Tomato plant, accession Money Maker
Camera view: tilt-top (135 deg); turntable rotation: 30 degrees
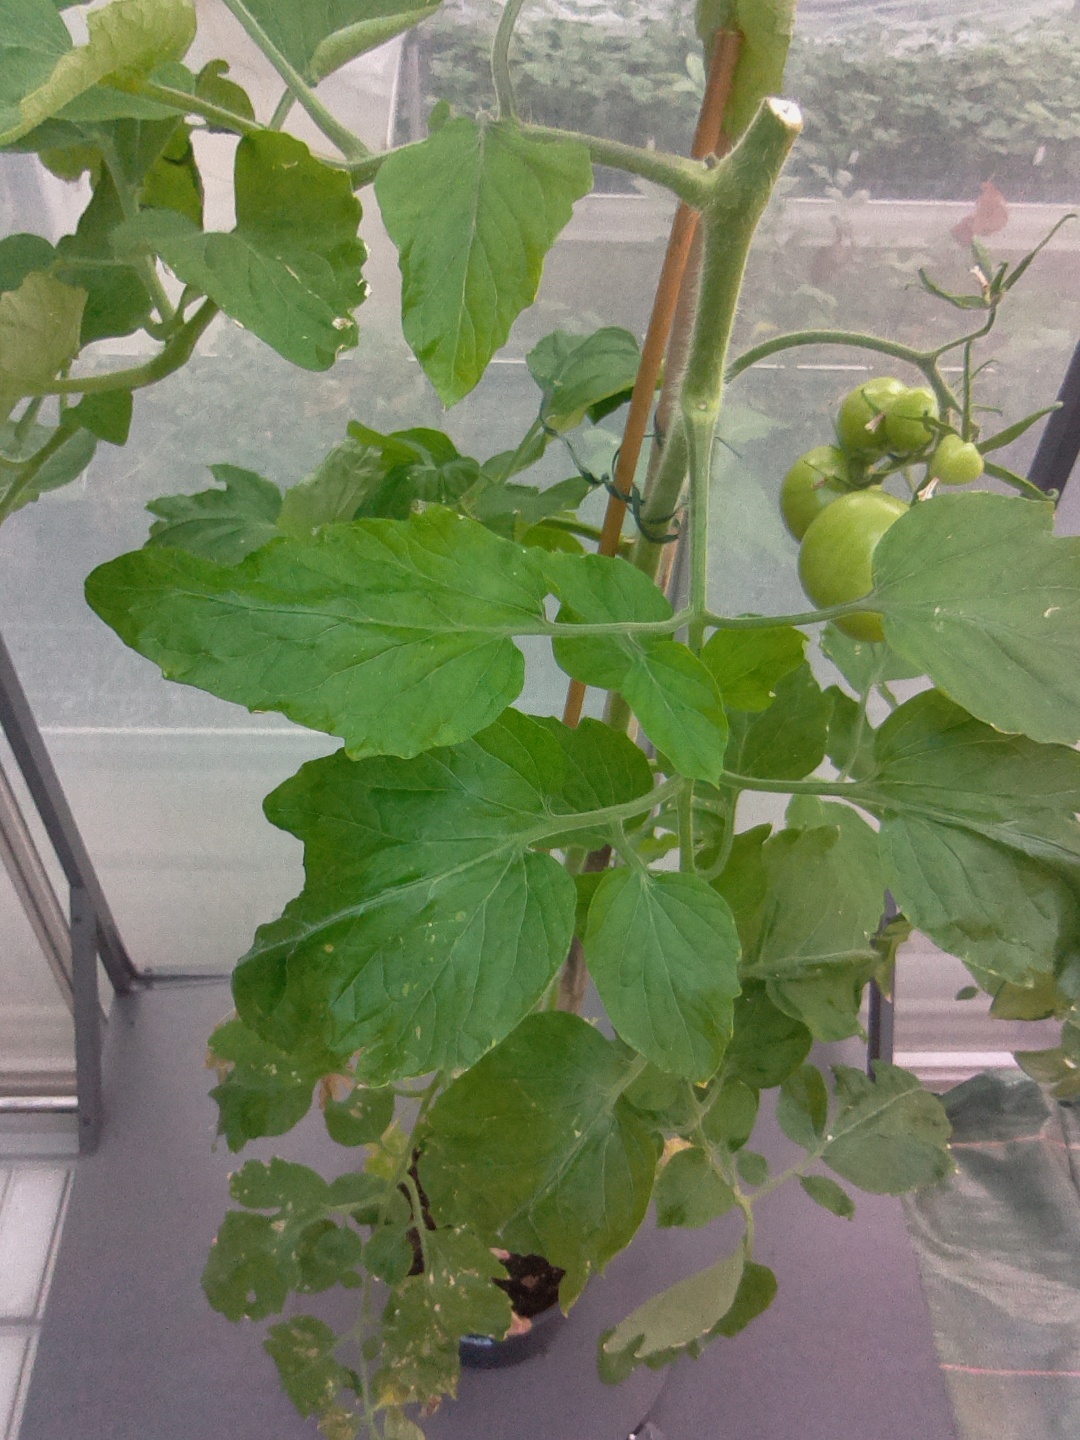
BBCH growth stage 73: 30%-40% of final fruit size